Destiny (1997 film)

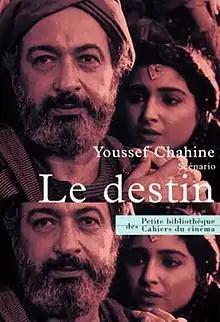
French theatrical release poster

Destiny (translit. "al-Maṣīr") is a 1997 Egyptian-French historical drama film directed and co-written by Youssef Chahine. It was screened out of competition at the 1997 Cannes Film Festival. The film was selected as the Egyptian entry for the Best Foreign Language Film at the 70th Academy Awards, but was not accepted as a nominee.